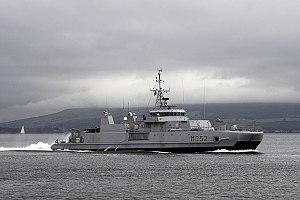
La classe Alta est une classe de dragueurs de mines exploitée par la marine royale norvégienne. Une classe presque identique de chasseurs de mines est connue sous le nom d'Oksøy.